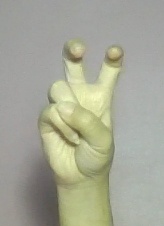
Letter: toot